Lucky Baldwin

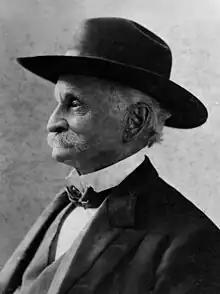
Lucky Baldwin in 1905

Elias Jackson "Lucky" Baldwin (April 3, 1828 – March 1, 1909) was "one of the greatest pioneers" of California business, an investor, and real estate speculator during the second half of the 19th century. He earned the nickname "Lucky" Baldwin due to his extraordinary good fortune in a number of business deals. He built the luxury Baldwin Hotel and Theatre in San Francisco and bought vast tracts of land in Southern California, where a number of places and neighborhoods are named after him.